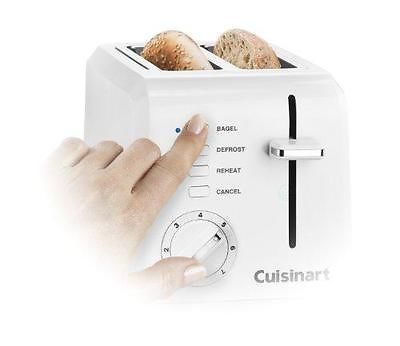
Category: toaster